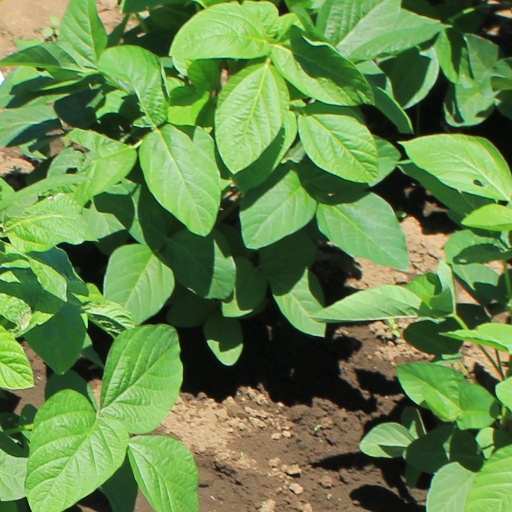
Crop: soybean